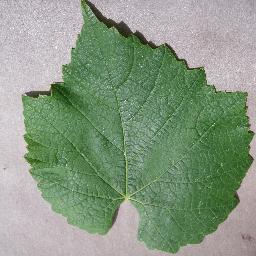
Label: Grape___healthy